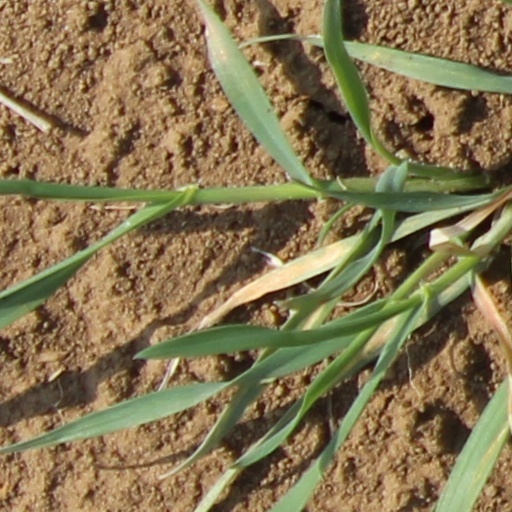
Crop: wheat